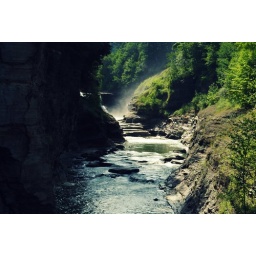
I was standing on a man-made bridge near Lower Falls, Letchworth State Park, New York.